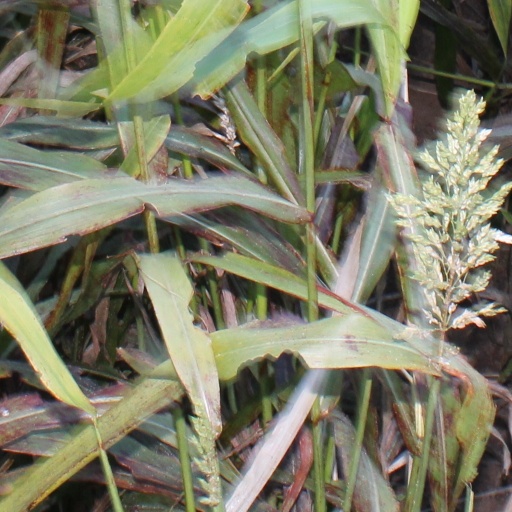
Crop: sorghum